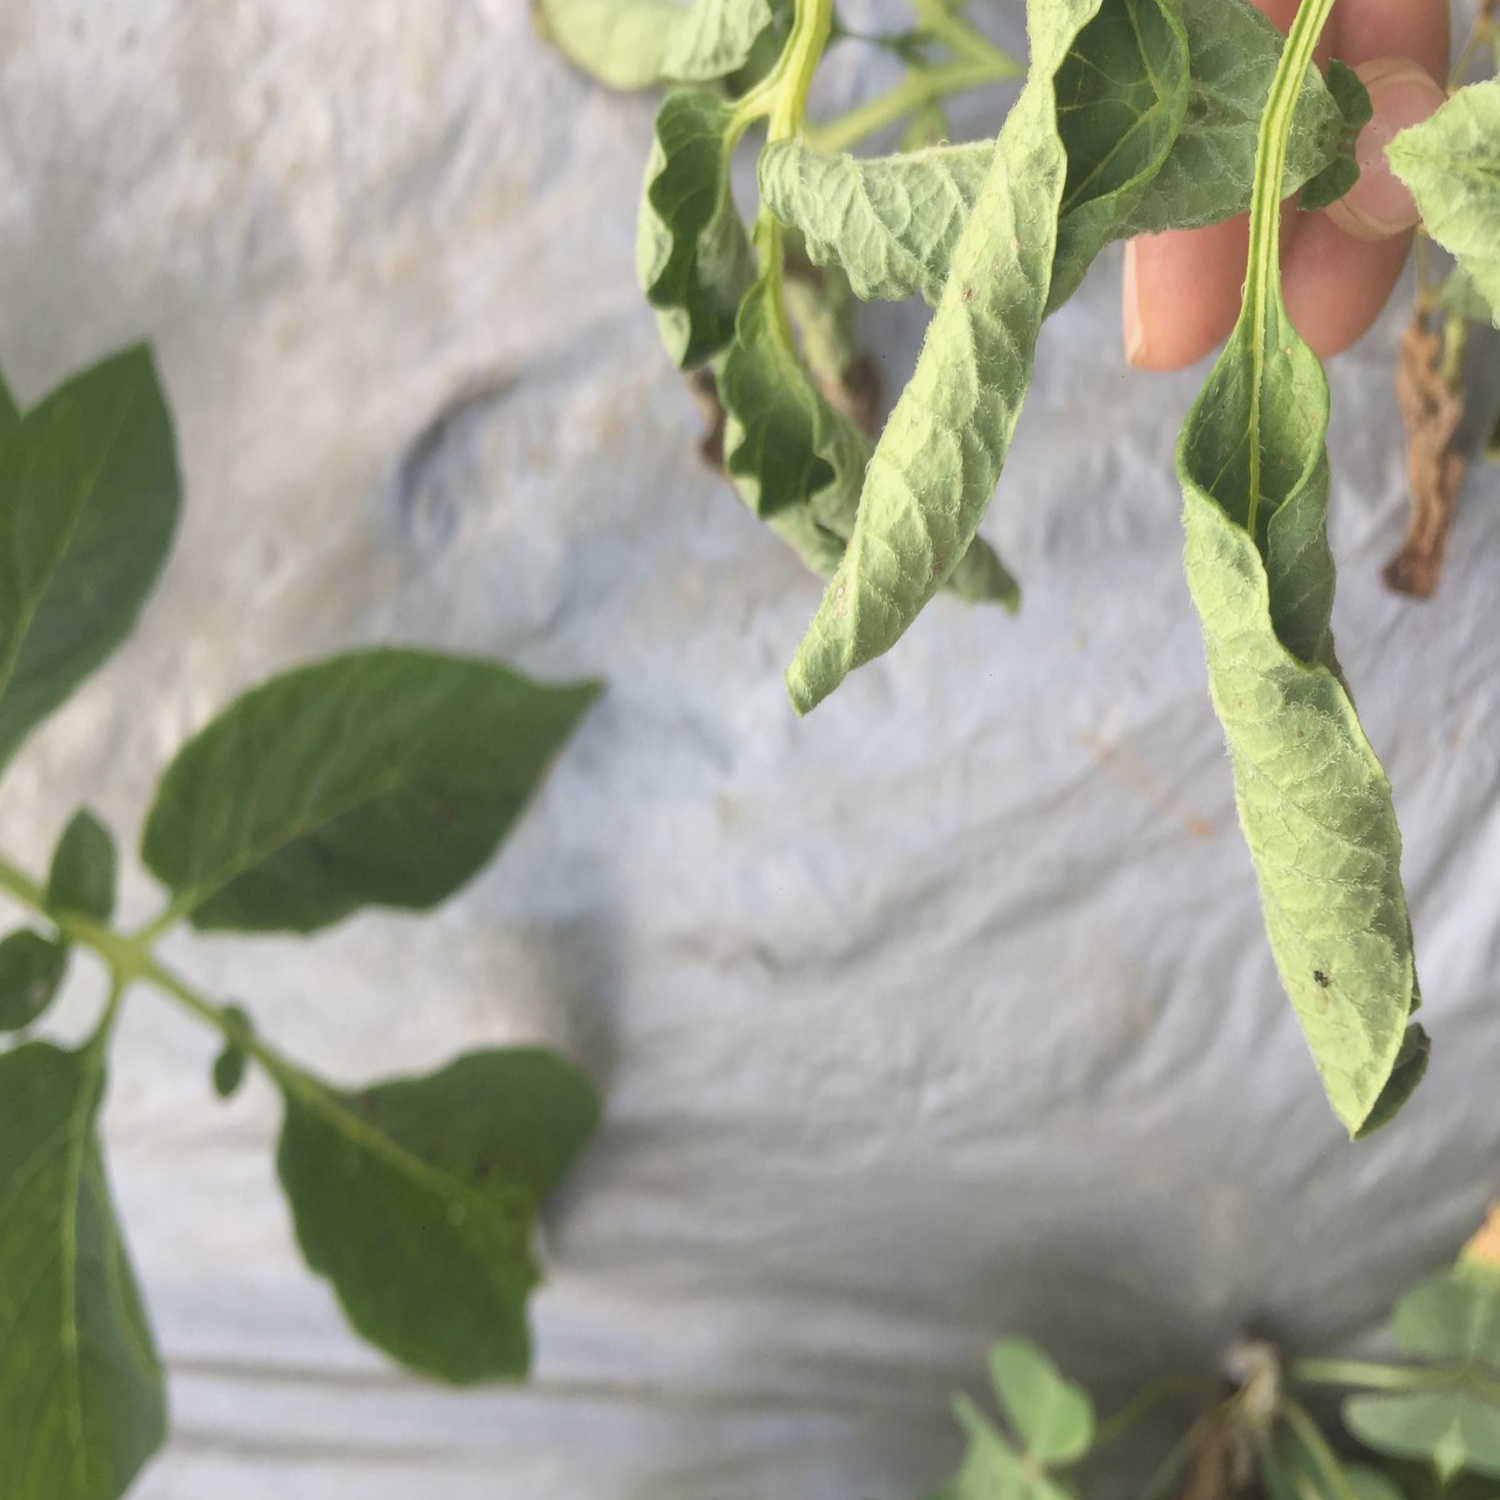
Etiqueta: Pudricion_Parda